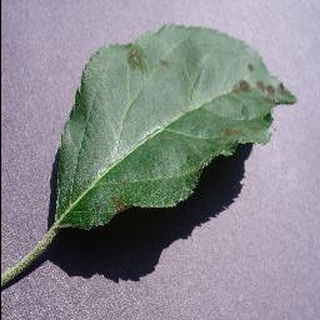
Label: apple_apple_scab